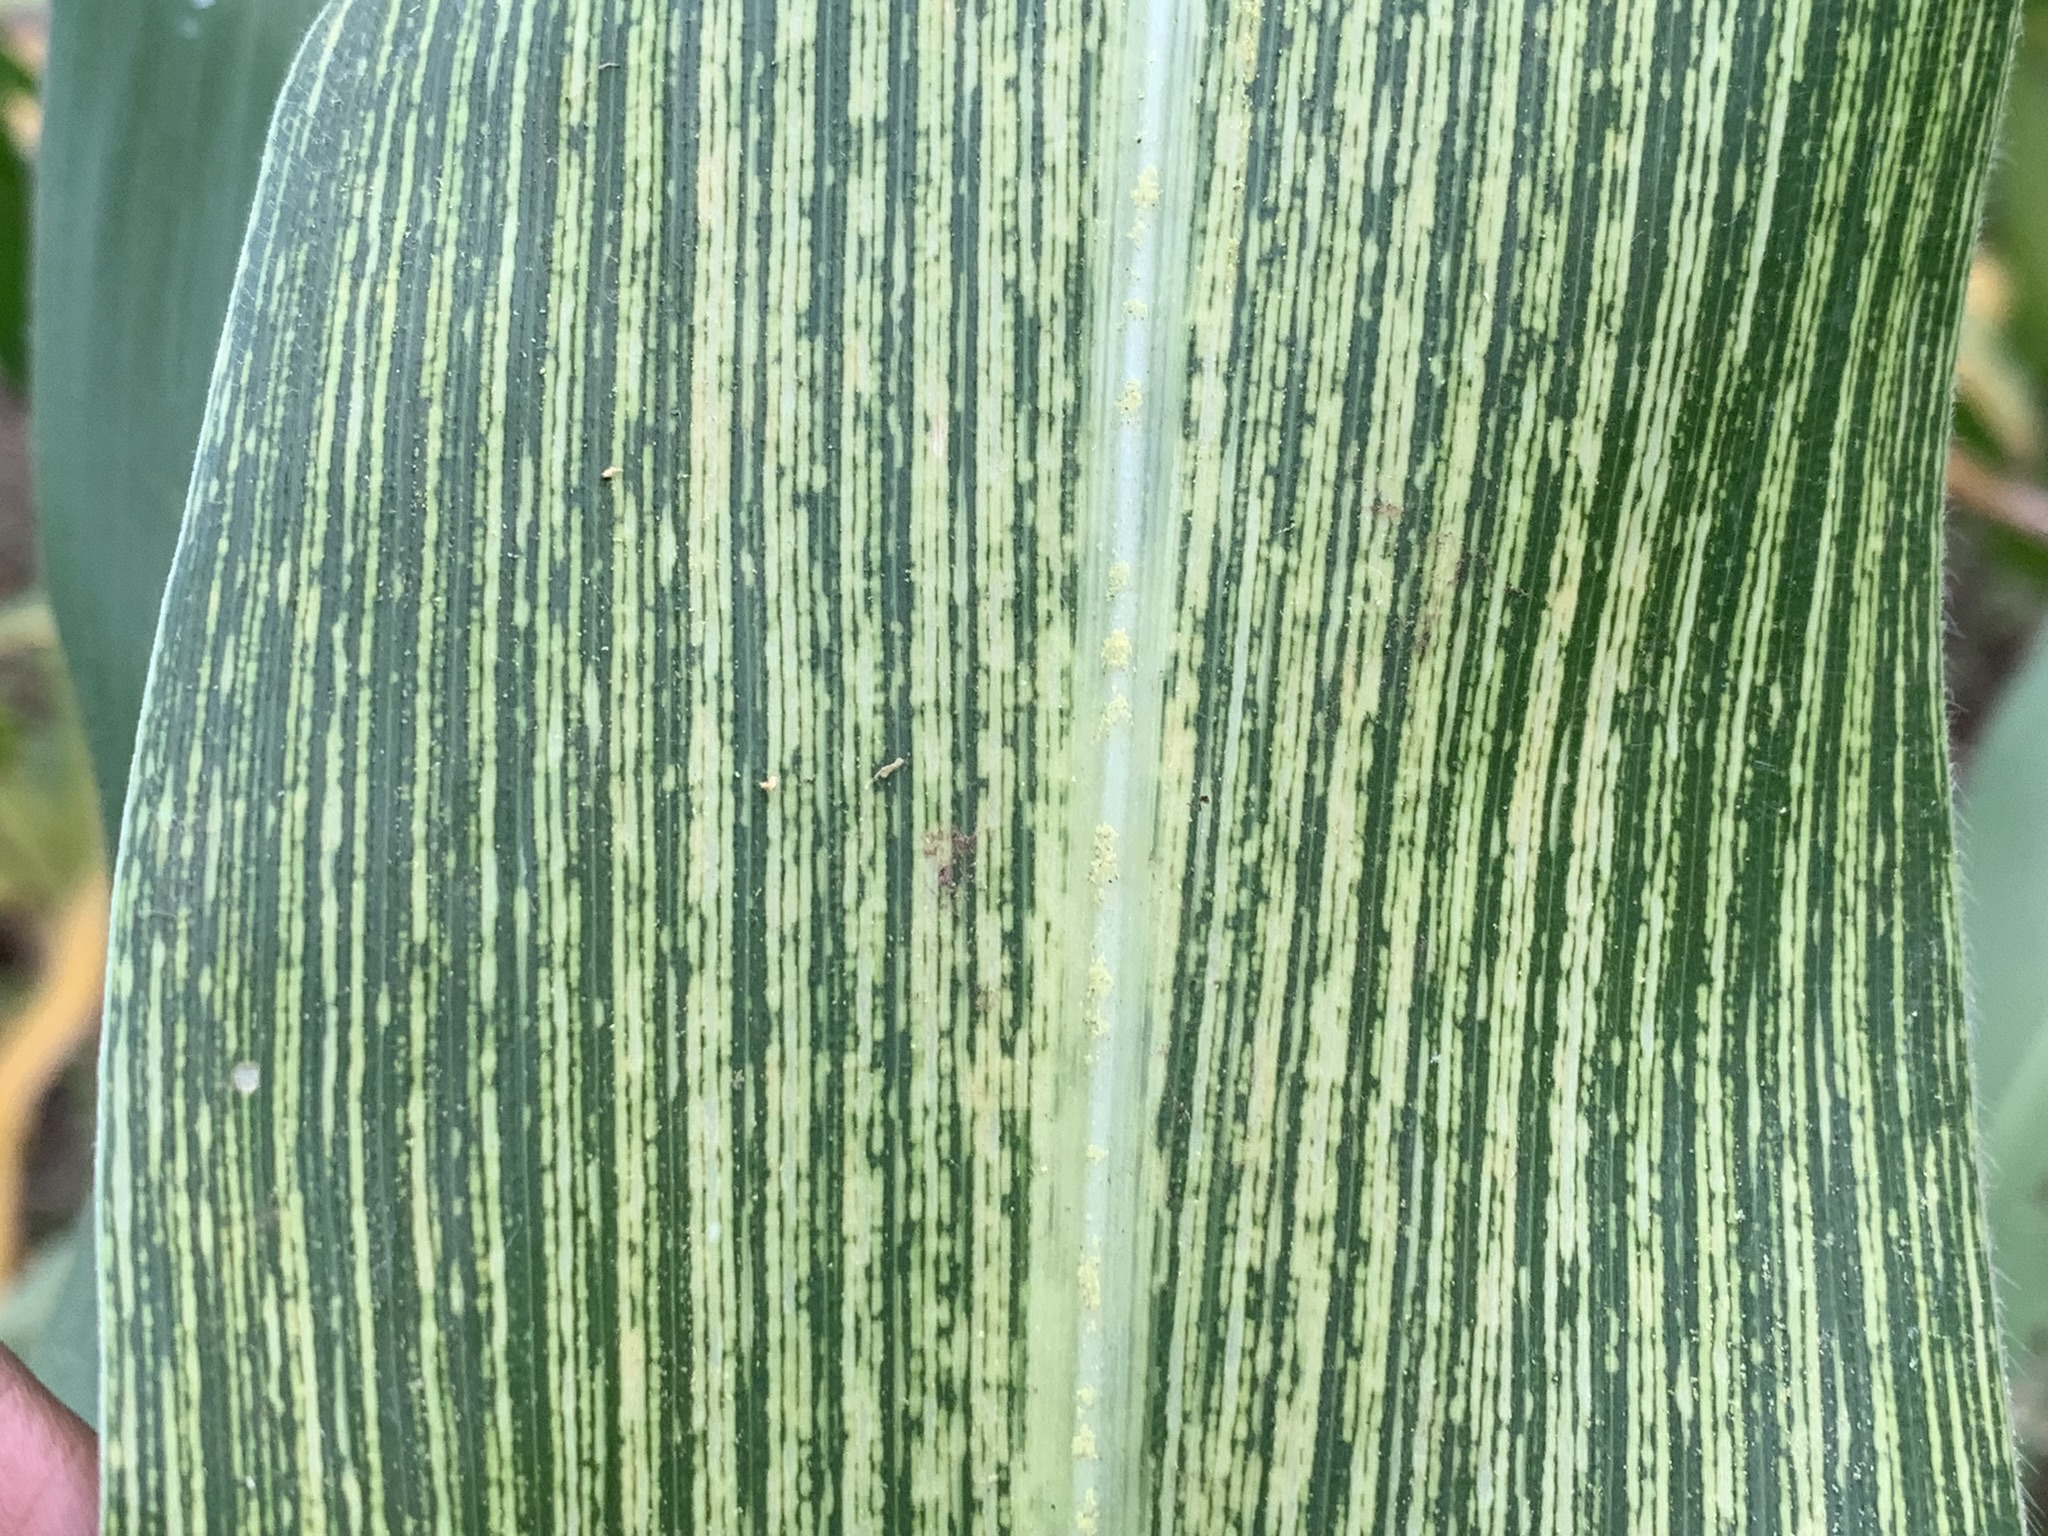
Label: MSV